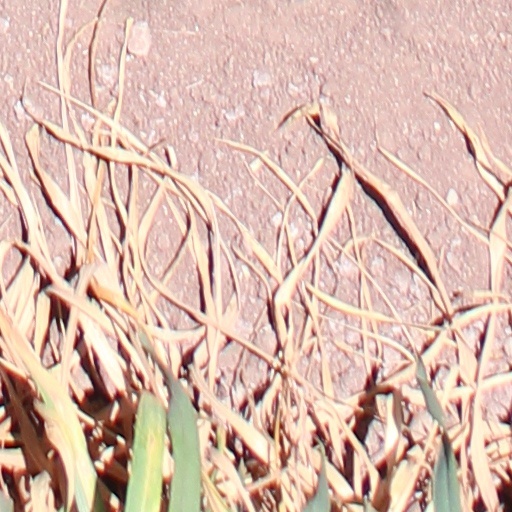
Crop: wheat